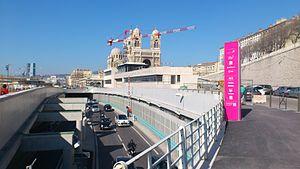
musée de la fondation, Marseille mars 2013, mp2013 Marsella museum
Le musée Regards de Provence est un musée créé à Marseille en 2013 par la Fondation Regards de Provence dans l'ancienne station sanitaire du port de Marseille. Sa collection, constituée par des mécènes privés, se compose de 850 œuvres d'art de l'Époque moderne à aujourd'hui, réunies pour valoriser le patrimoine artistique et culturel marseillais, provençal et méditerranéen.
Marseille-Provence 2013 est une série d'évènements culturels se déroulant à Marseille et dans le département des Bouches-du-Rhône en 2013 à l'occasion du titre de Capitale européenne de la culture.